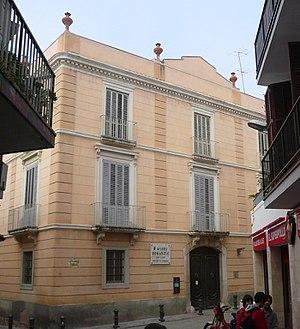
Le musée romantique Can Llopis se trouve dans l'ancienne maison Llopis, bâtie en 1793 hors des murailles médiévales et qui fut longtemps l'une des maisons les plus nobles des nouveaux quartiers de Sitges en Catalogne.